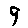
Label: 9